Social psychology

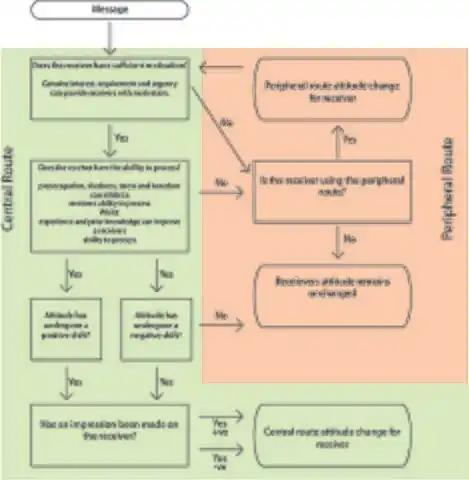
The Elaboration Likelihood Model is an influential model of persuasion.

An early, influential research program in social psychology was established by Kurt Lewin and his students. During World War II, social psychologists were mostly concerned with studies of persuasion and propaganda for the U.S. military (see also psychological warfare). Following the war, researchers became interested in a variety of social problems, including issues of gender and racial prejudice. Social stigma, which refers to the disapproval or discrimination against individuals based on perceived differences, became increasingly prevalent as societies sought to redefine norms and group boundaries after the war.